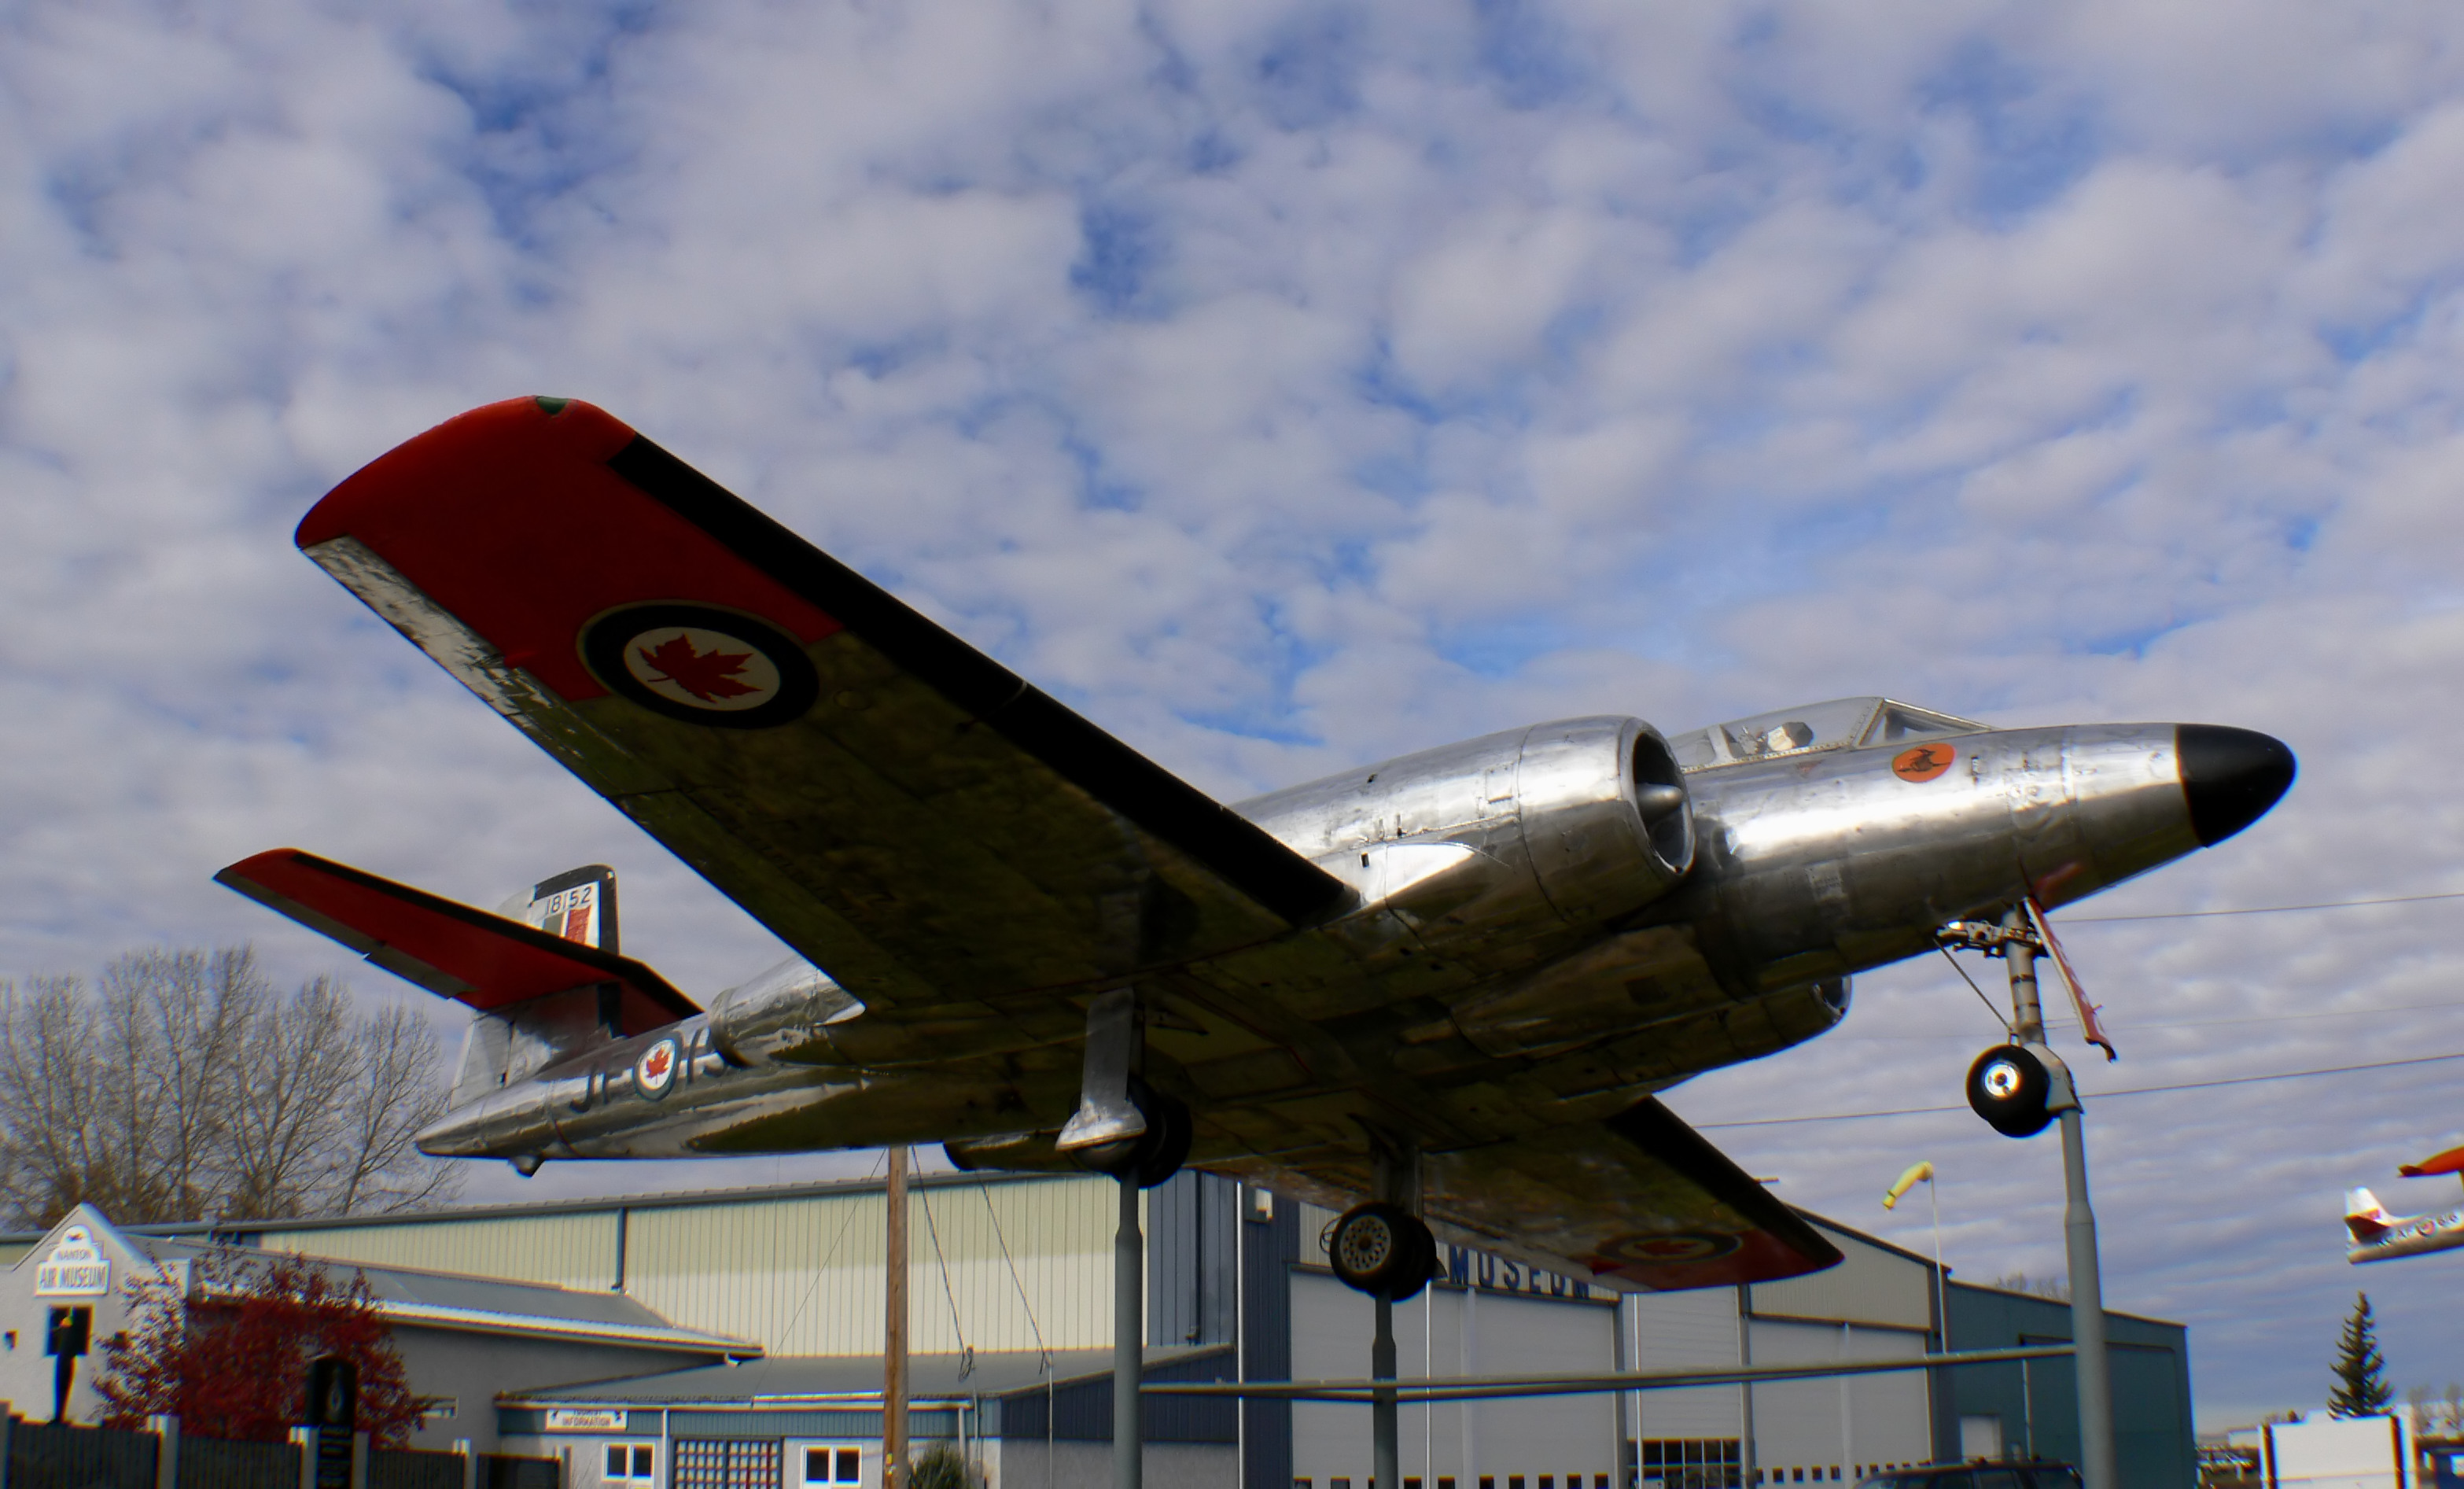
airplane, aircraft, vehicle, airline, aviation, flight, canada, airliner, jetfighter, panasonicdmcfz30, alberta, nanton, rcaf, planesonpedestals, avrocf100markiiid, aircraftonpoles, air show, air force, fighter aircraft, military aircraft, atmosphere of earth, aircraft engine